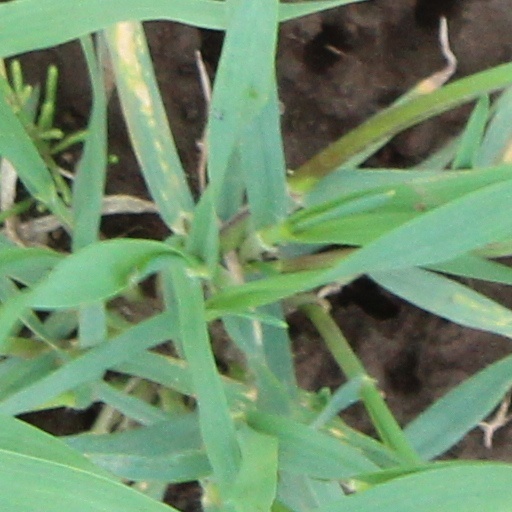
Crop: wheat